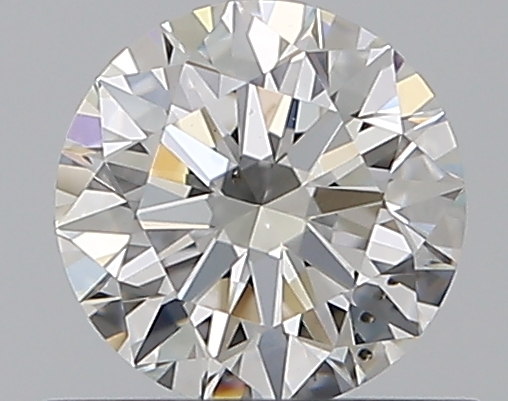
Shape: round
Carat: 0.51
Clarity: SI1
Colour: G
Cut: EX
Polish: EX
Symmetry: EX
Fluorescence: ST
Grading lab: GIA
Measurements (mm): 5.1 x 5.14 x 3.15